Battle of Beaune-la-Rolande

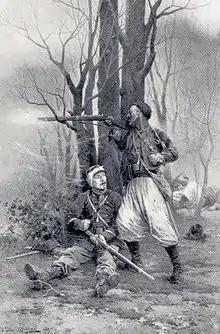
An engraving depicting French troops at the battle

A second attack was sent at 1.30pm with the Prussians running low on ammunition. The defenders held their fire until the French were almost upon them, unleashing a volley which was followed by half an hour of frenzied close combat before the French were repulsed once more. The remaining Prussian forces, including all of the artillery which had pulled back from the village, were reformed at nearby Romainville where they joined with reinforcements from Alvenleben's unit under Wolf Louis Anton Ferdinand von Stülpnagel and attacked the French on the eastern side of the village, finally driving the attackers off.